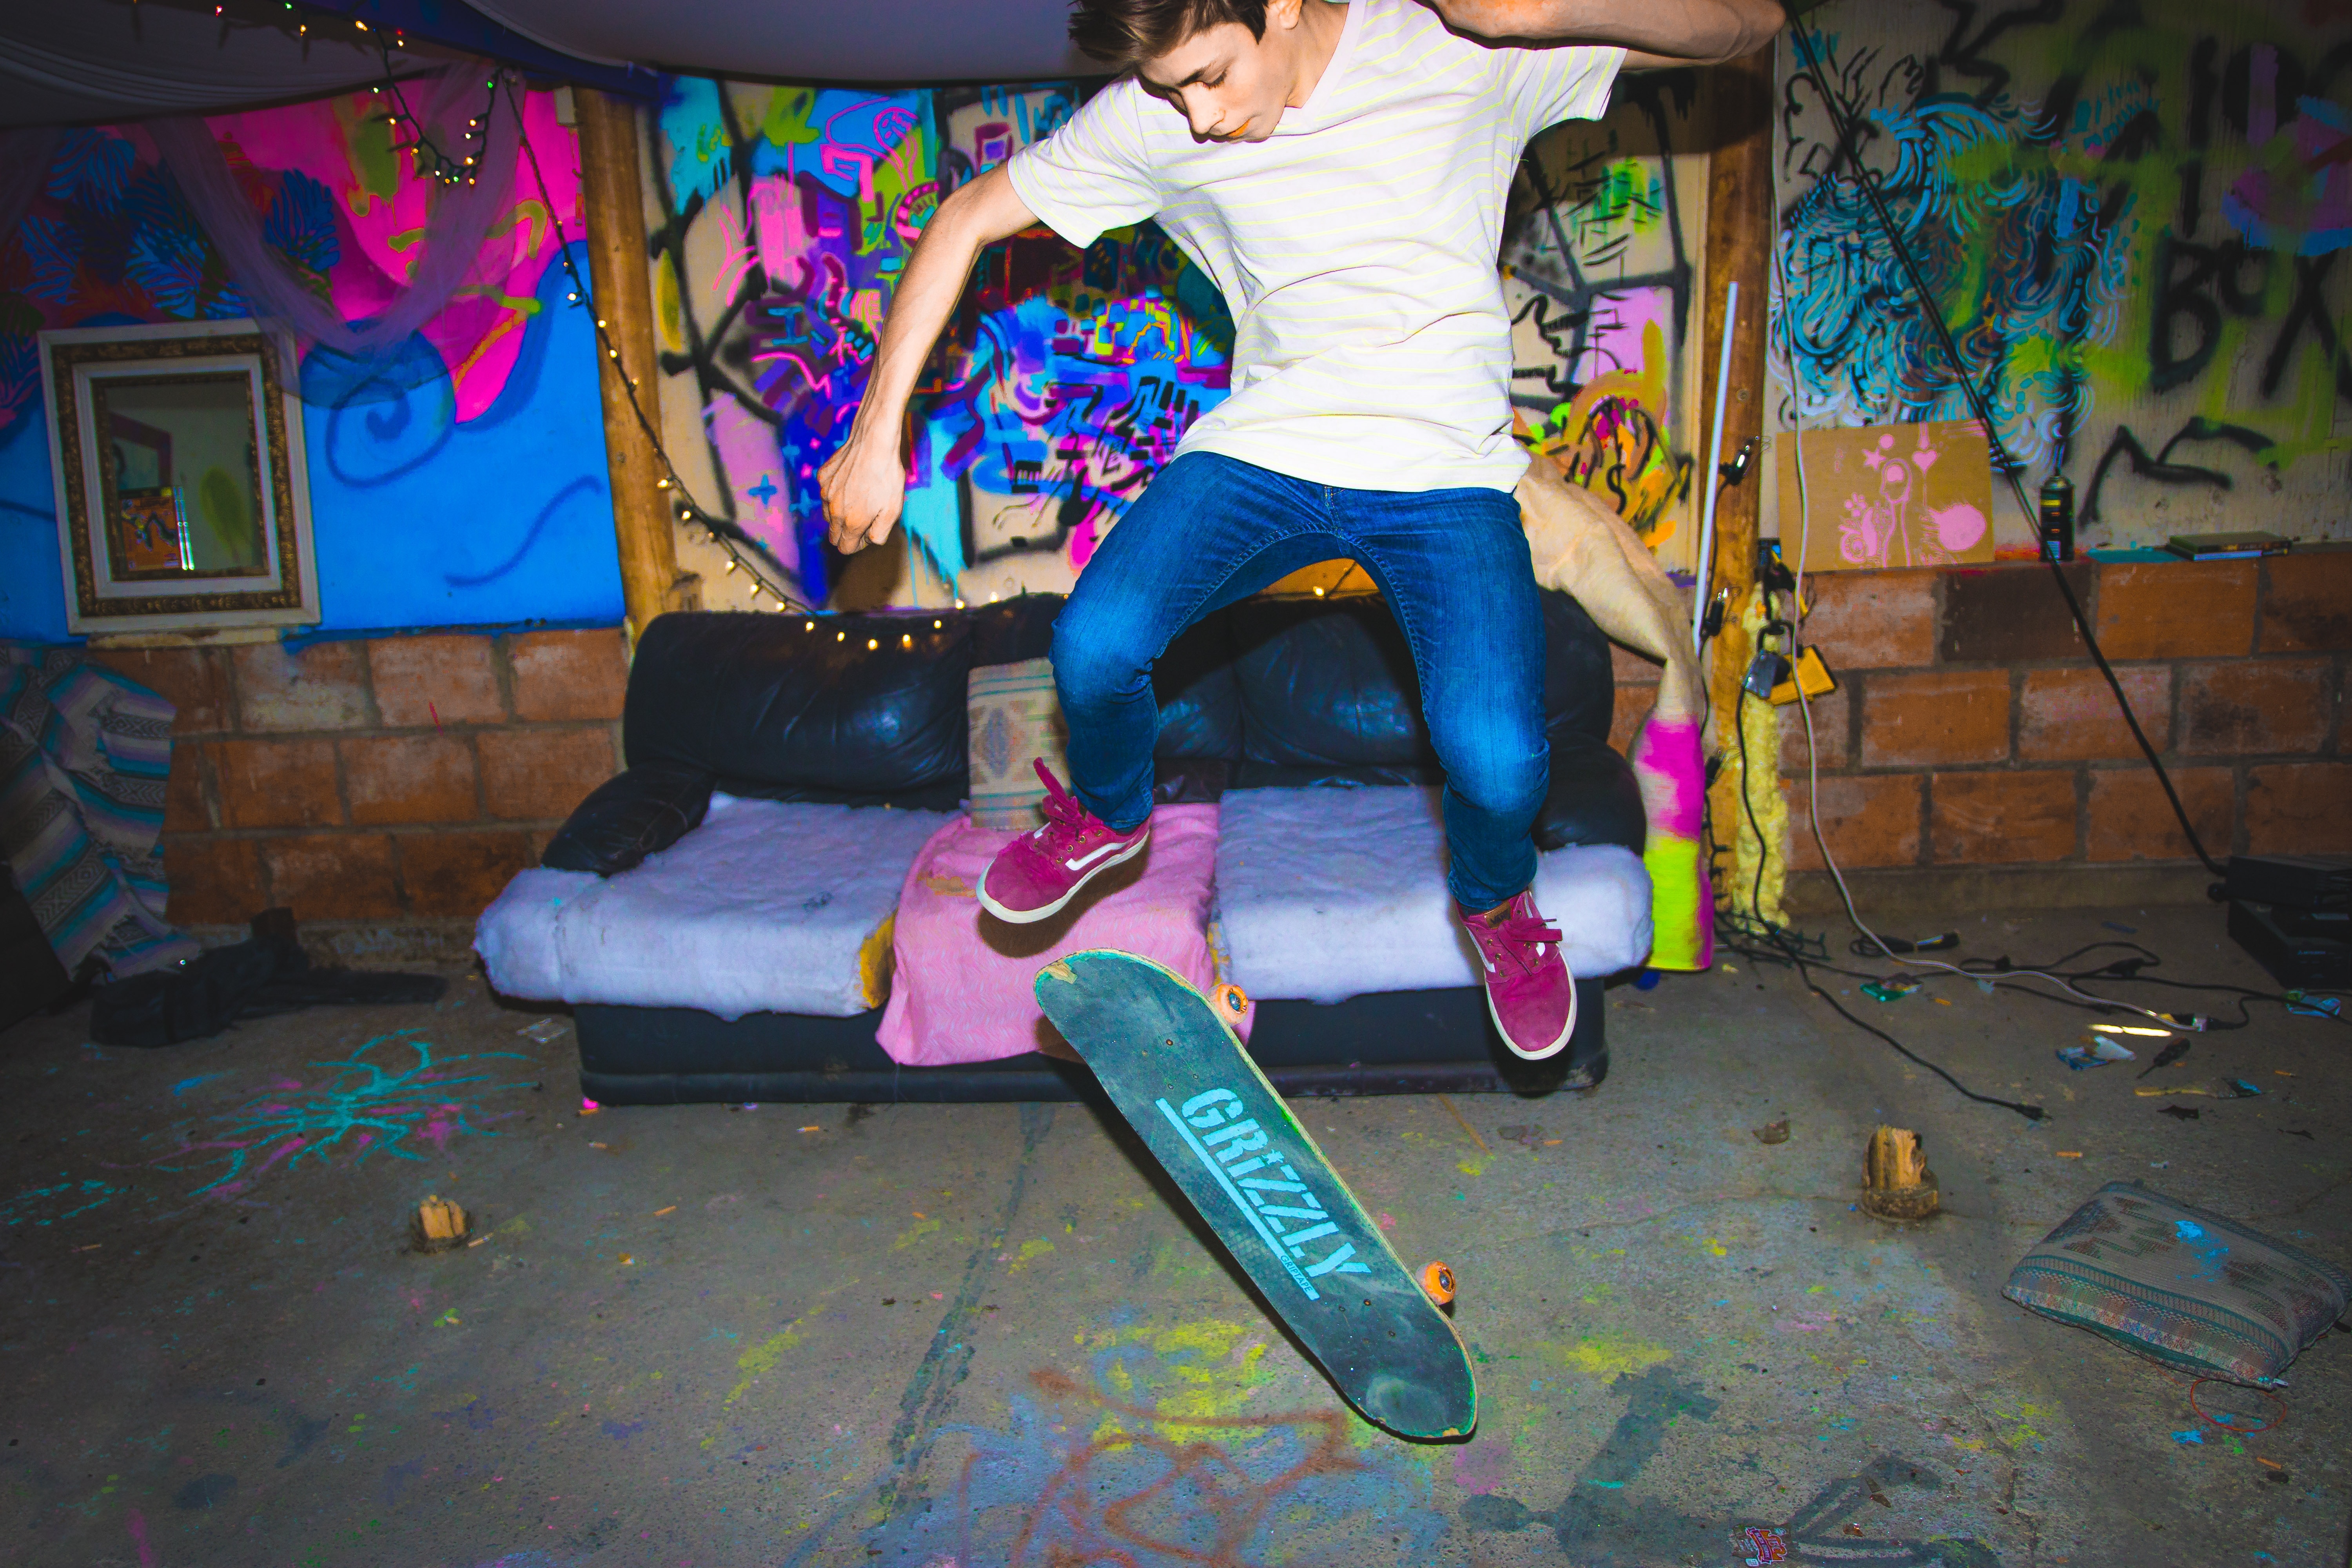
color, child, performance art, fun